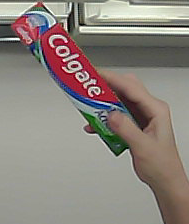
Product: colgate_toothpaste